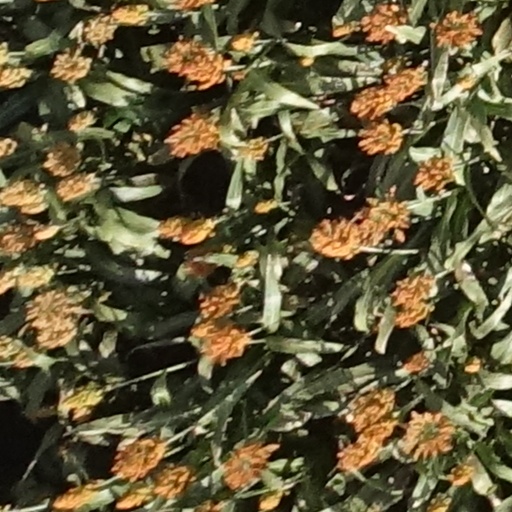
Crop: sorghum